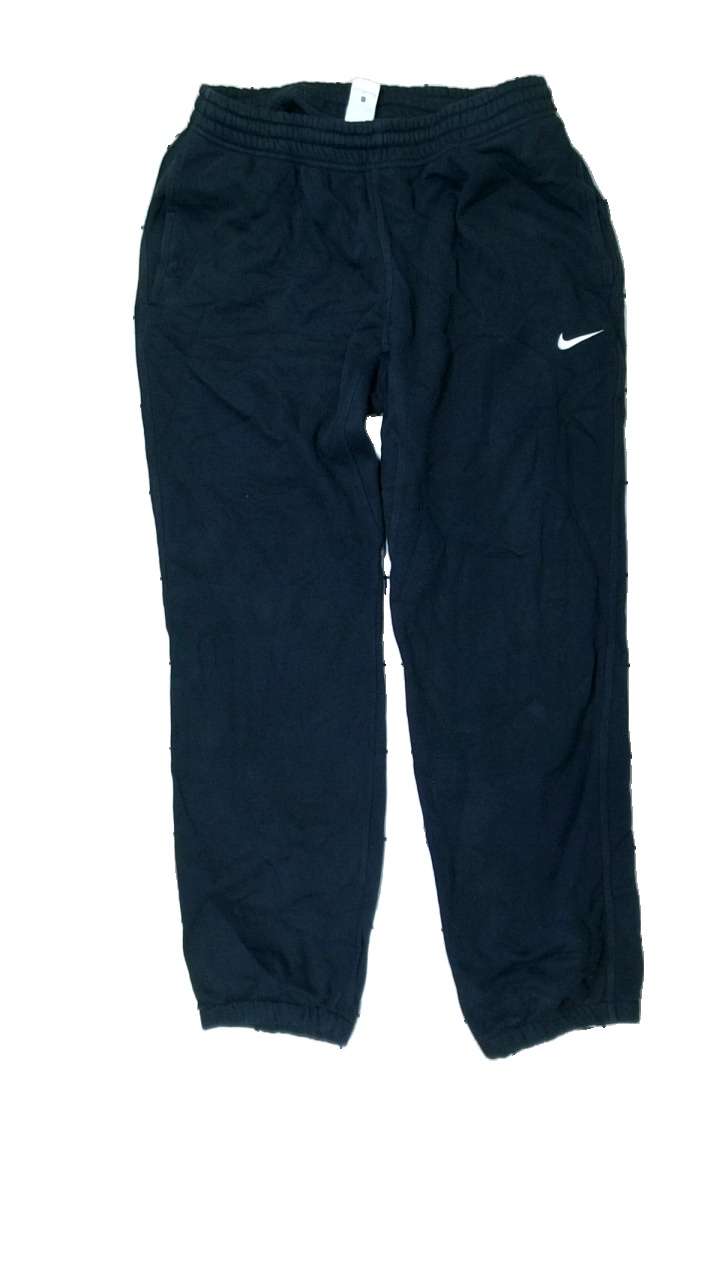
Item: Trousers (Men)
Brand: Nike
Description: Nike sweatpants size L. Okay condition.
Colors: Blue
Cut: Regular
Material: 100% cott
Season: All
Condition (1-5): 3
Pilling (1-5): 5
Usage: Reuse
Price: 100-150